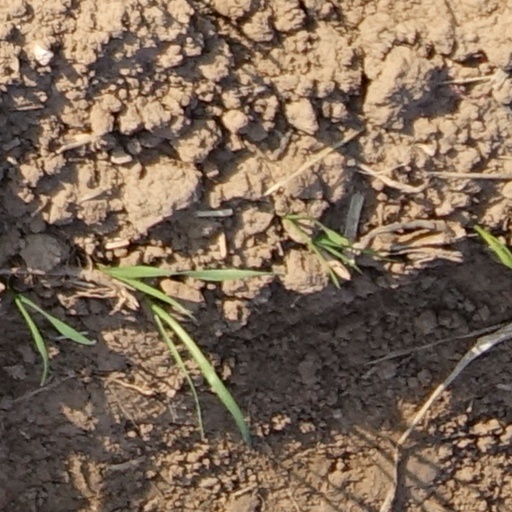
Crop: wheat